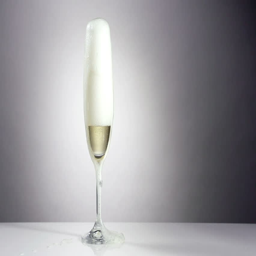
beverage is pouring in a classic glass on a grey background .